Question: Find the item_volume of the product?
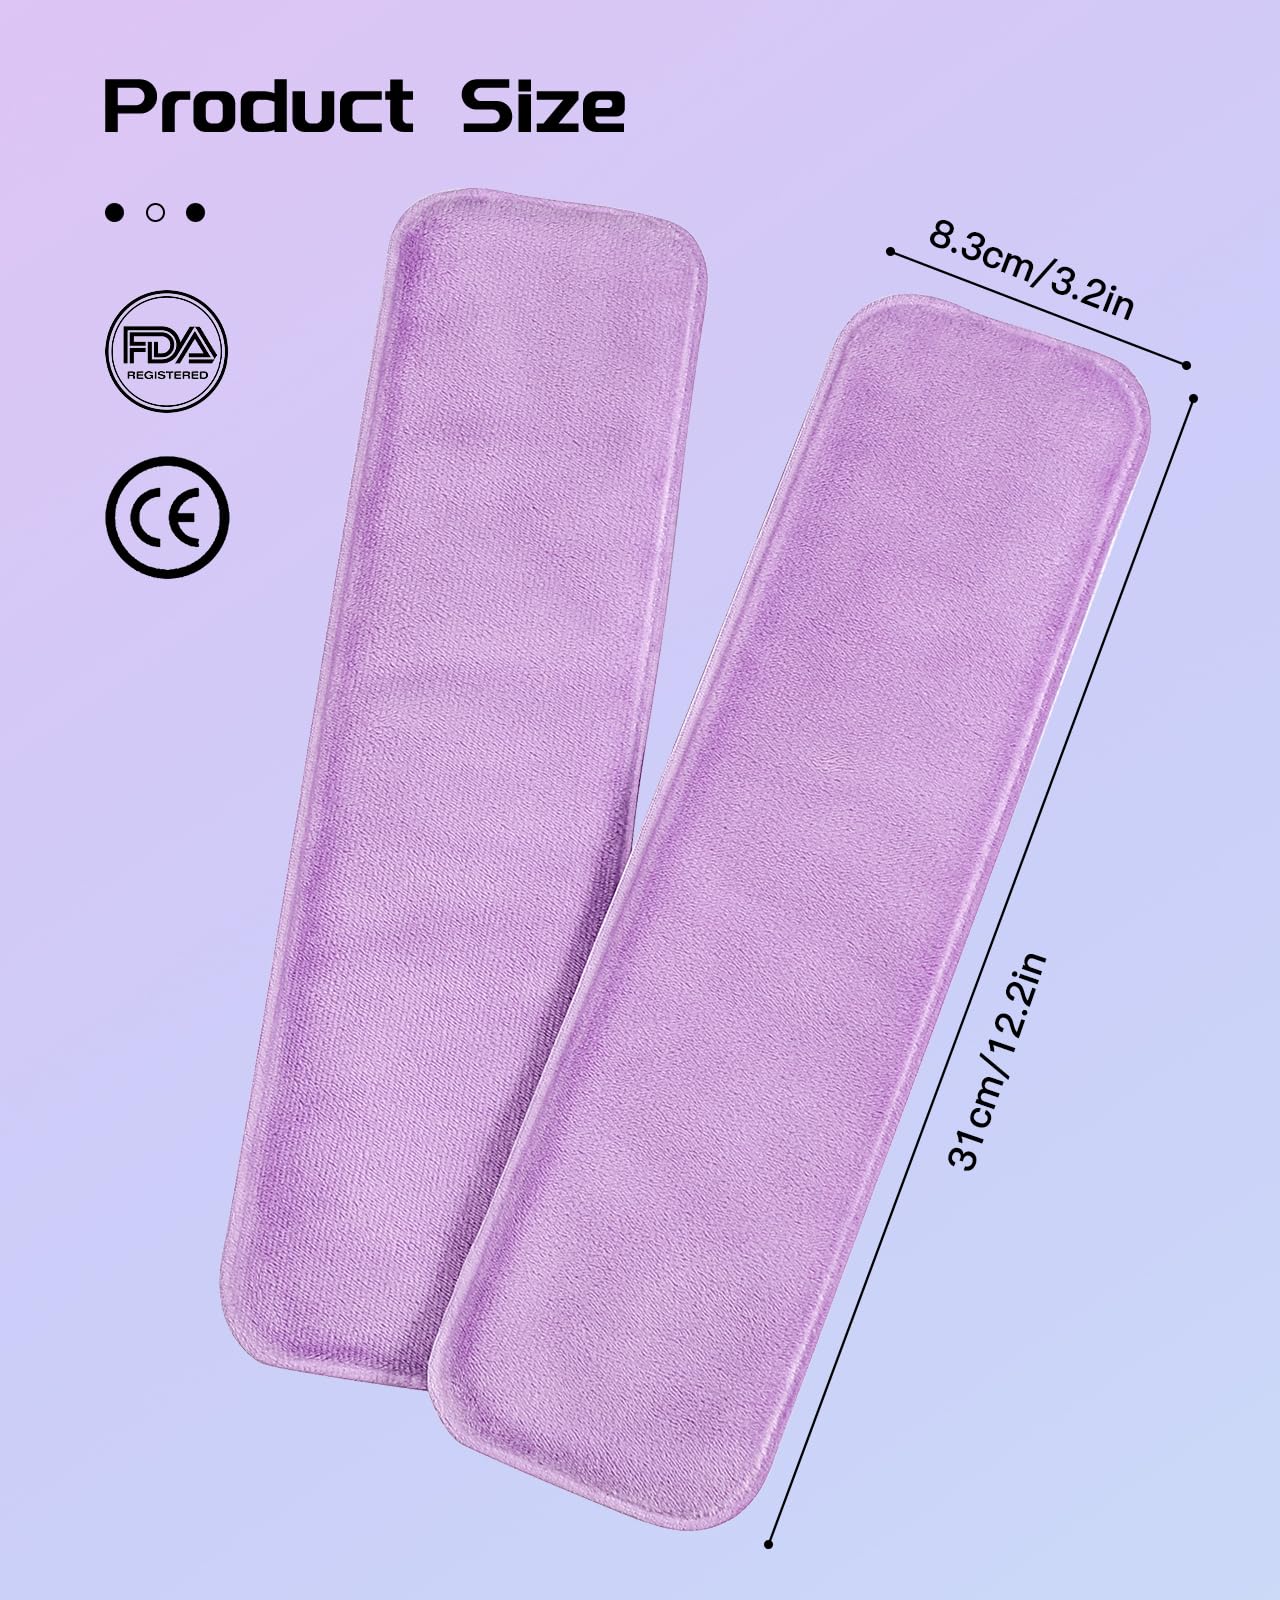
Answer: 8.3 cubic inch